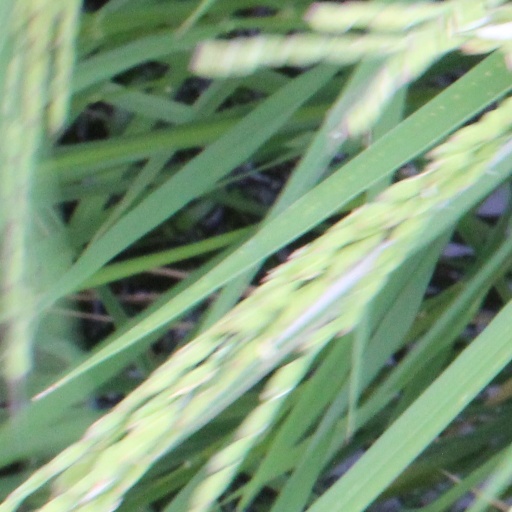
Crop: rice